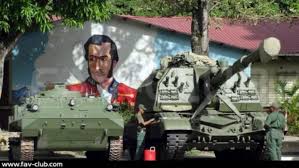
Label: Self Propelled Artillery